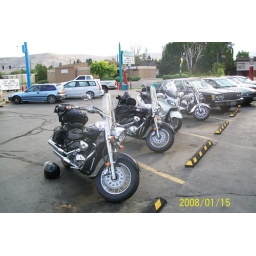
my bike in ralfs in eddy in gregs old bike eating breakfast yakima wa on first street july 12 2009